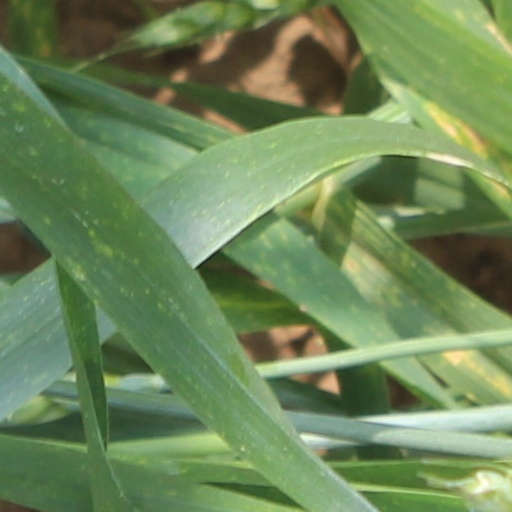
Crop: wheat